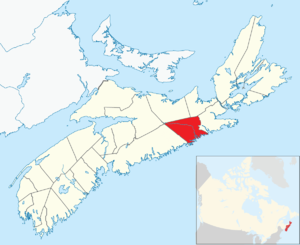
St. Mary's est une municipalité de district canadienne de la Nouvelle-Écosse.